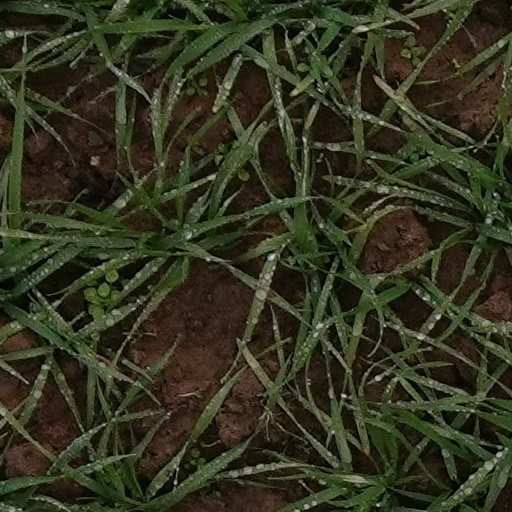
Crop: wheat